Exeter Cathedral School

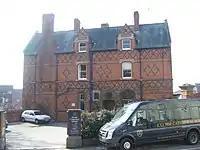
The school entrance

In the 1960s, the Dean and Chapter began to enlarge the school, offering places to boys other than the cathedral choristers. In 1994, a girls' choir was established in the cathedral, and the school became co-educational. By 2008, the families of the choristers were having to pay for their education, but there were eighteen choral scholarships, worth up to one quarter of the school fees.